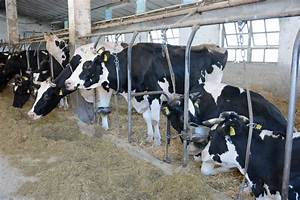
Label: mucca